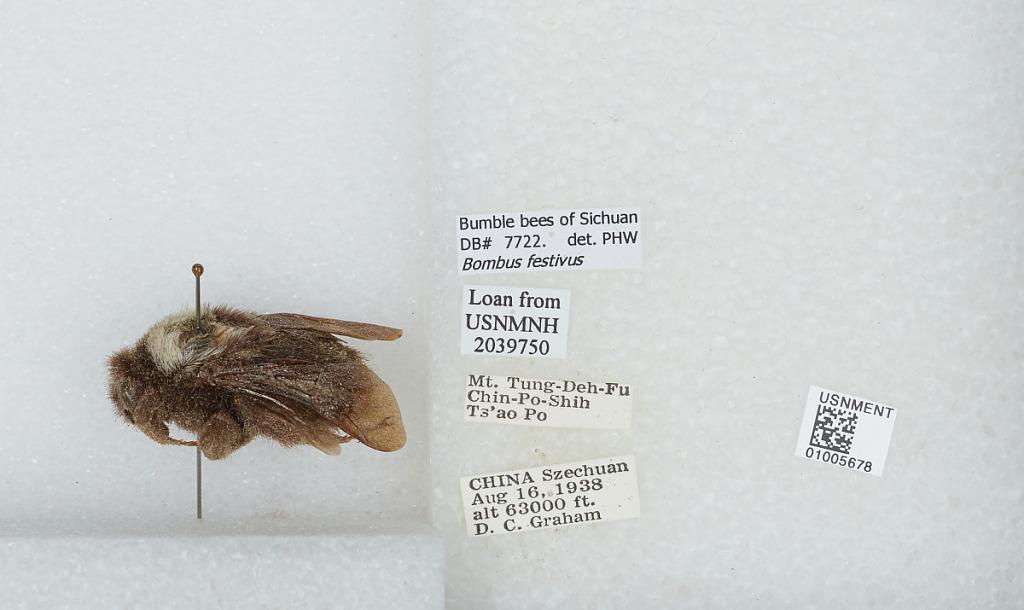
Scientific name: Bombus (Festivobombus) festivus Smith
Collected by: D. Graham
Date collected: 1938-8-16
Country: China
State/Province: Sichuan
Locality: Mount Tung-Deh-Fu, Chin-Po-Shih, Ts'ao Po
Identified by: W., P. H.